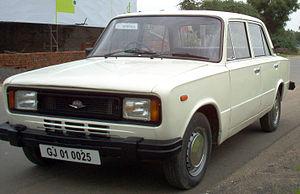
La Premier 118 NE est une voiture fabriquée par le constructeur indien Premier sous licence Fiat, à partir de 1986 jusqu'en 2000.
La Tofaş 124 Murat est la version turque de la Fiat 124, construite sous licence en Turquie, entre 1971 et 1977 puis sous le nom de Tofaş Serçe de 1985 à 1995.
La Fiat 124 est une des voitures les plus connues et appréciée de la production FIAT des années 1960.